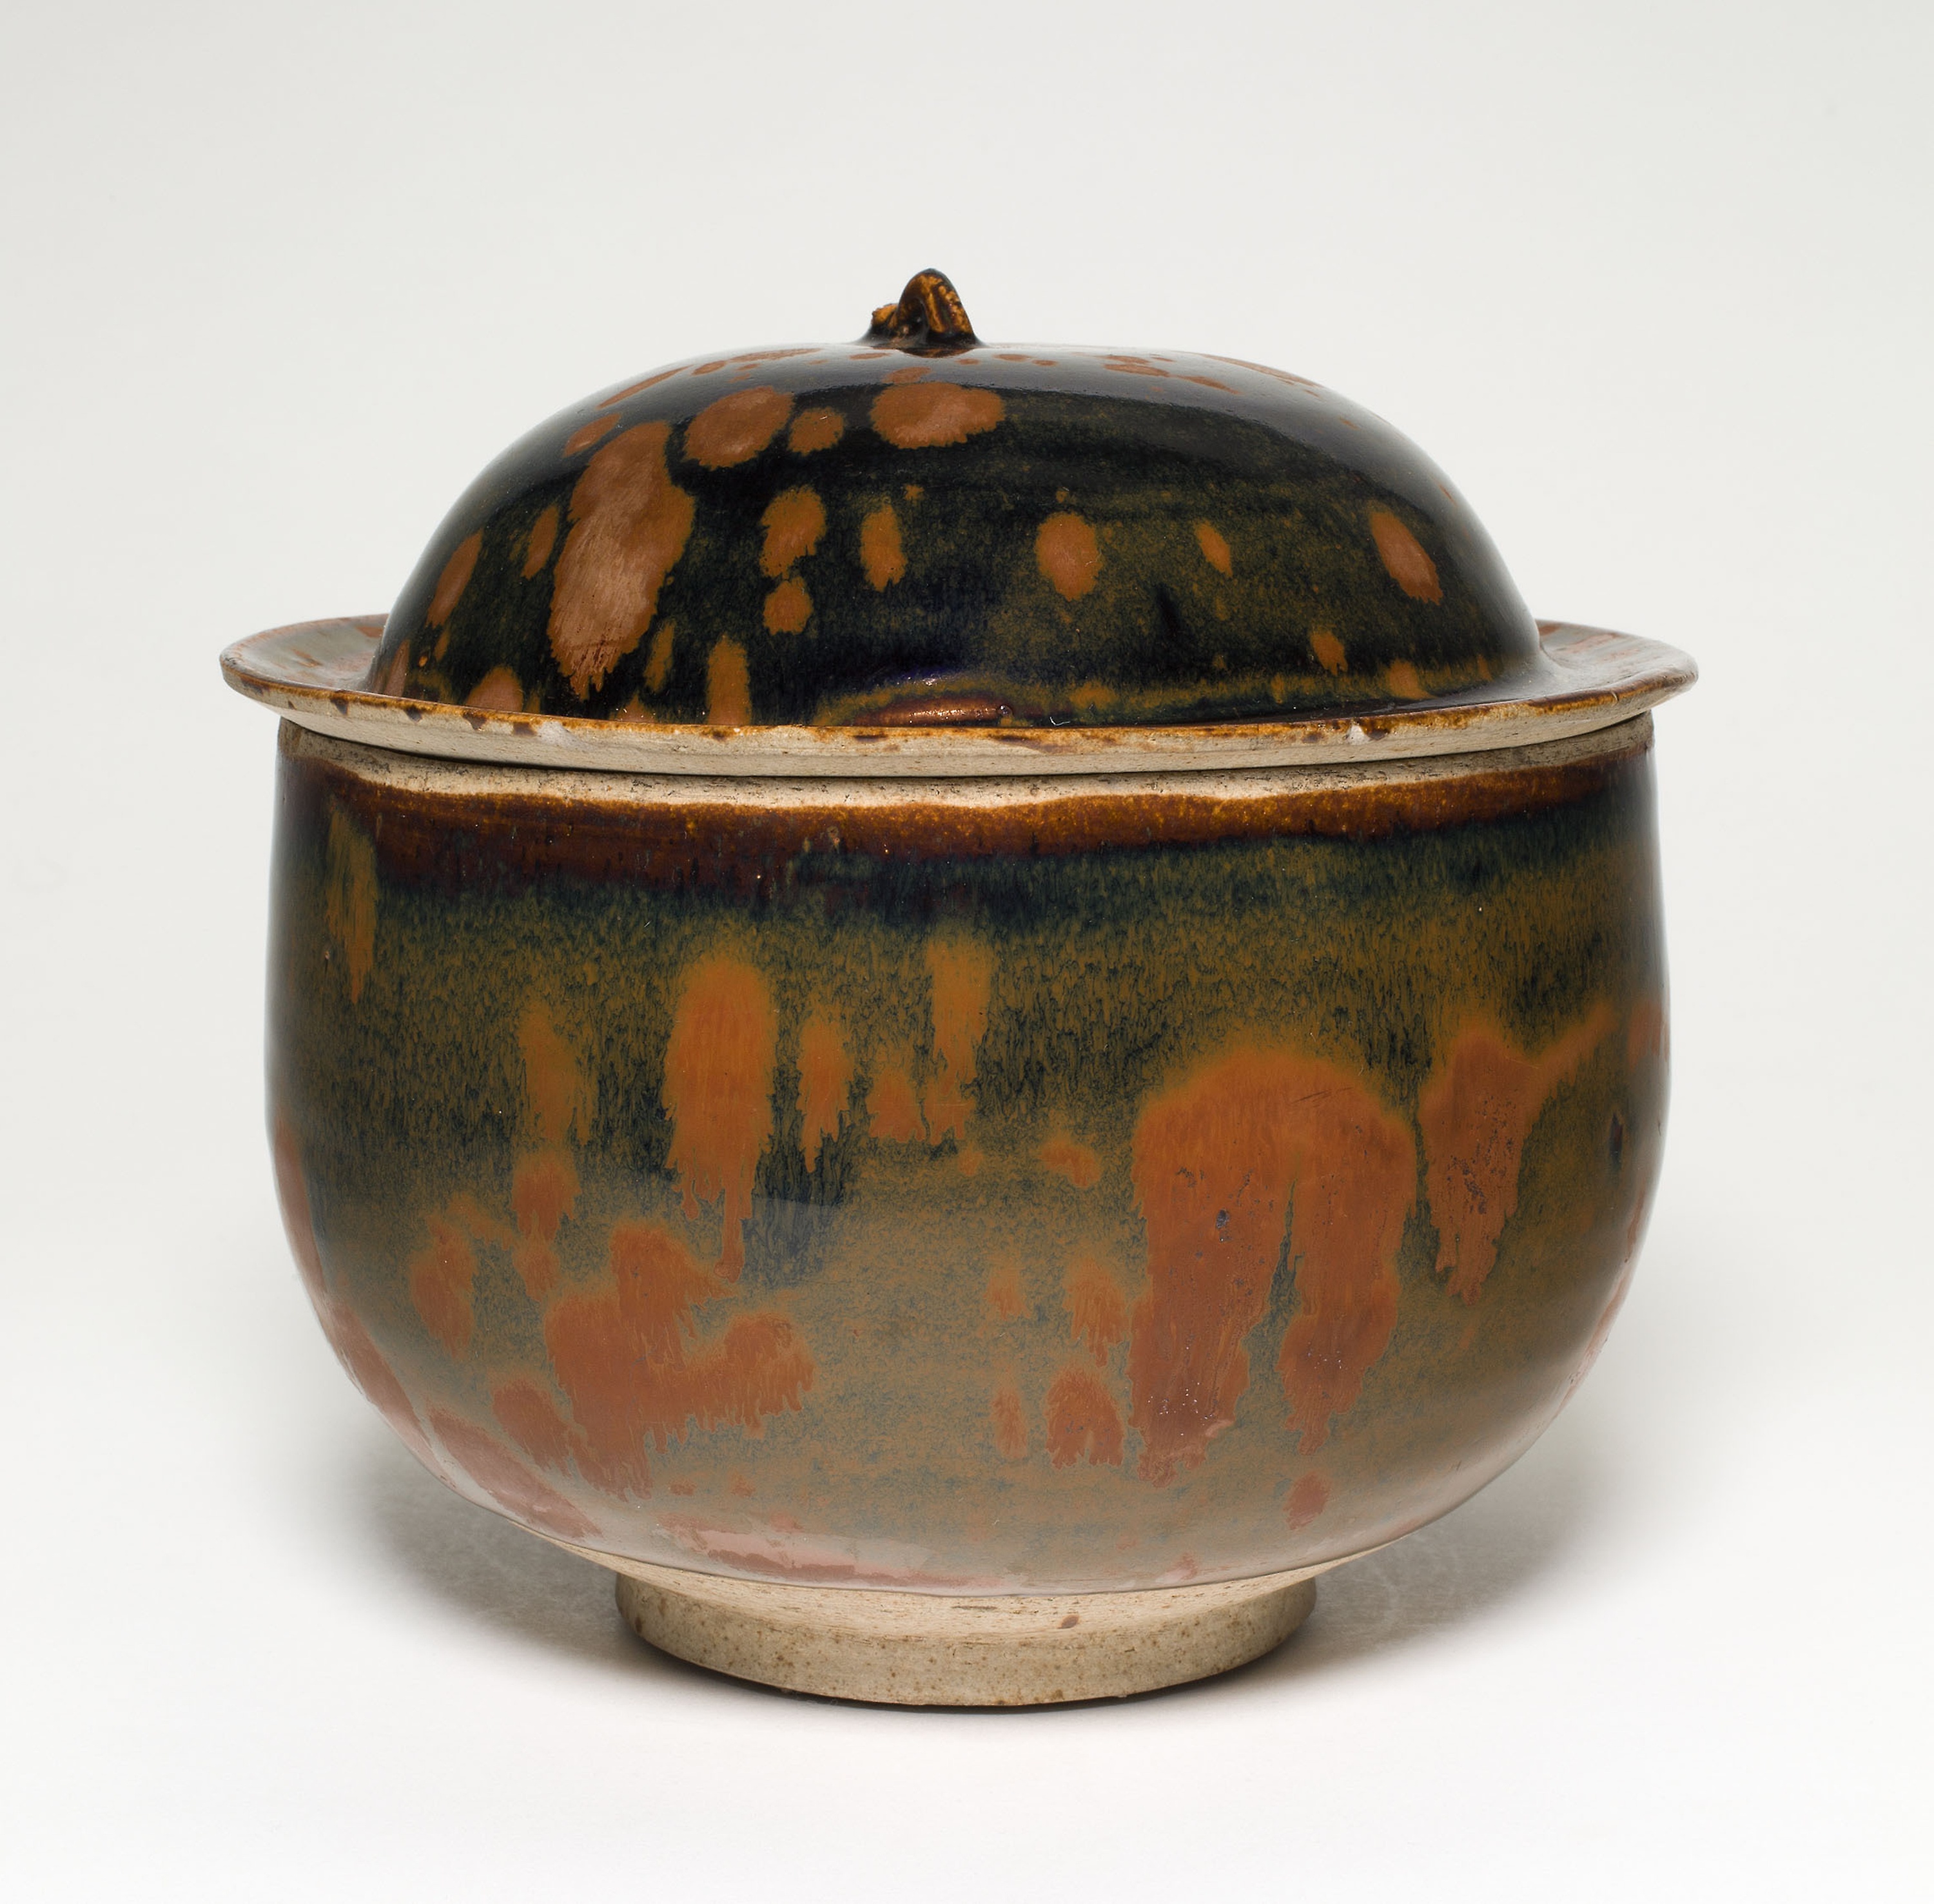
earthenware, ceramic, pottery, lid, crock, tureen, tableware, art, dishware, bowl